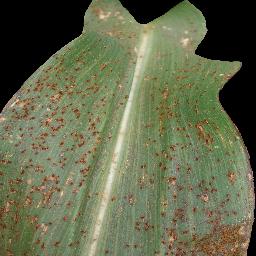
Label: Corn___Common_rust